Kendari

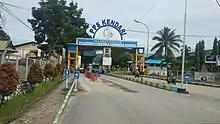
Entrance gate to Samudera Fishery Port

The city's economy consists largely of service-related sectors employing 77 percent of its workforce. The construction sector, retail, agriculture and fisheries, processing and manufacturing, education, logistics and the financial and insurance industries are also major industries, listed here in order of percentage of gross regional product (GRP).